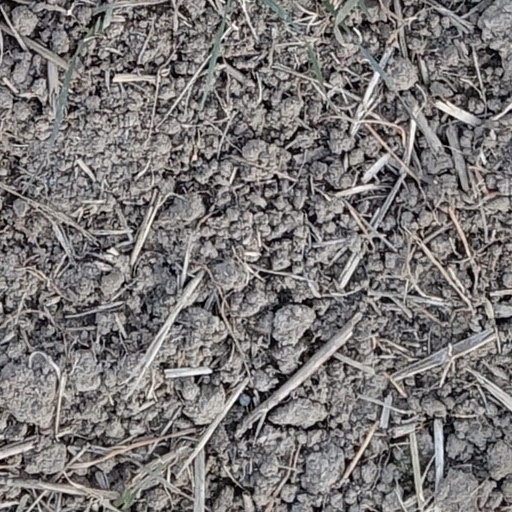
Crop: wheat